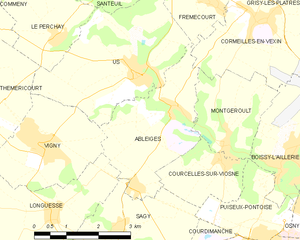
Carte des communes françaises Ableiges
Ableiges est une commune française située dans le département du Val-d'Oise en région Île-de-France.